Pie

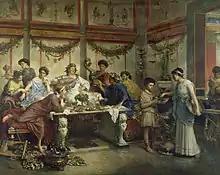
A 19th-century depiction of a Roman feast, where pastry-covered meat dishes were served

The first known use of the word 'pie' appears in 1303 in the expense accounts of the Bolton Priory in Yorkshire. However, the Oxford English Dictionary is uncertain to its origin and says 'no further related word is known outside English'. A possible origin is that the word 'pie' is connected with a word used in farming to indicate 'a collection of things made into a heap', for example a heap of potatoes covered with earth.